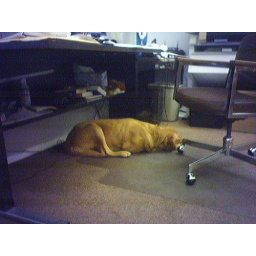
Here is a picture of the cute dog sleeping under my desk right now. - CRchair